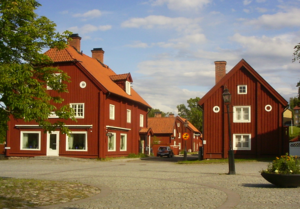
Åtvidabergs kommun
Åtvidabergs kommun ligger i det svenske län Östergötlands län. Kommunens administration ligger i byen Åtvidaberg. Hovedparten af kommunen ligger i landskapet Östergötland, men to sogne, Gärdserum og Hannäs, i den sydøstlige del ligger i Småland.